Free Territory of Trieste

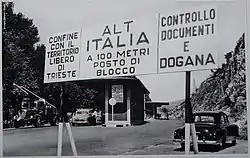
Border between the Free Territory of Trieste (Duino-AurisinaDevin-Nabrežina) and Italy (Monfalcone)

Beginning in 1940, Italy joined World War II alongside Nazi Germany as one of the Axis powers. When the Fascist regime collapsed and Italy capitulated with the Armistice of Cassibile in September 1943, the territory in and around Trieste was occupied by the German Wehrmacht armed forces, which made the city the capital of their regional Operational Zone of the Adriatic Littoral (OZAK).